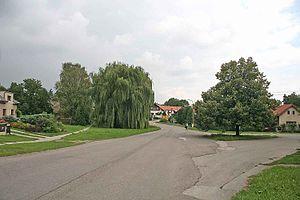
Mžany est une commune du district de Hradec Králové, dans la région de Hradec Králové, en République tchèque.